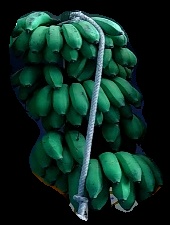
Variety: rasbale
Grade: grade2